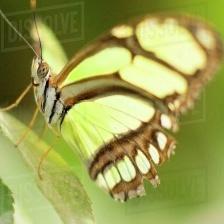
Species: MALACHITE